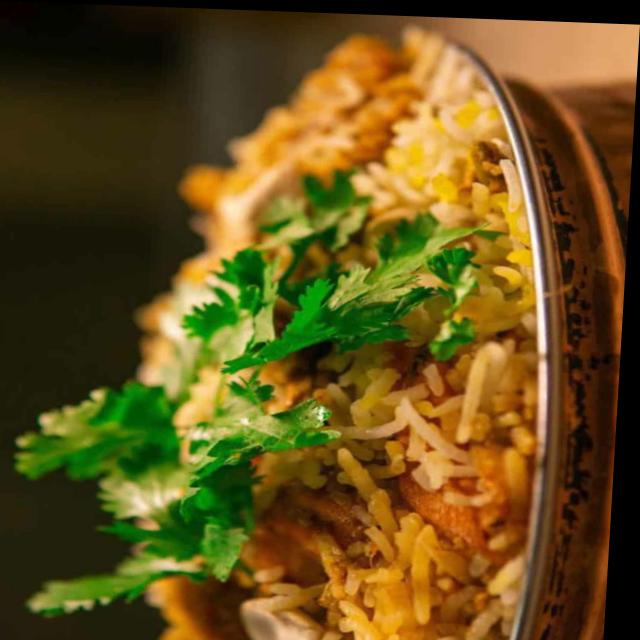
Dish: biryani